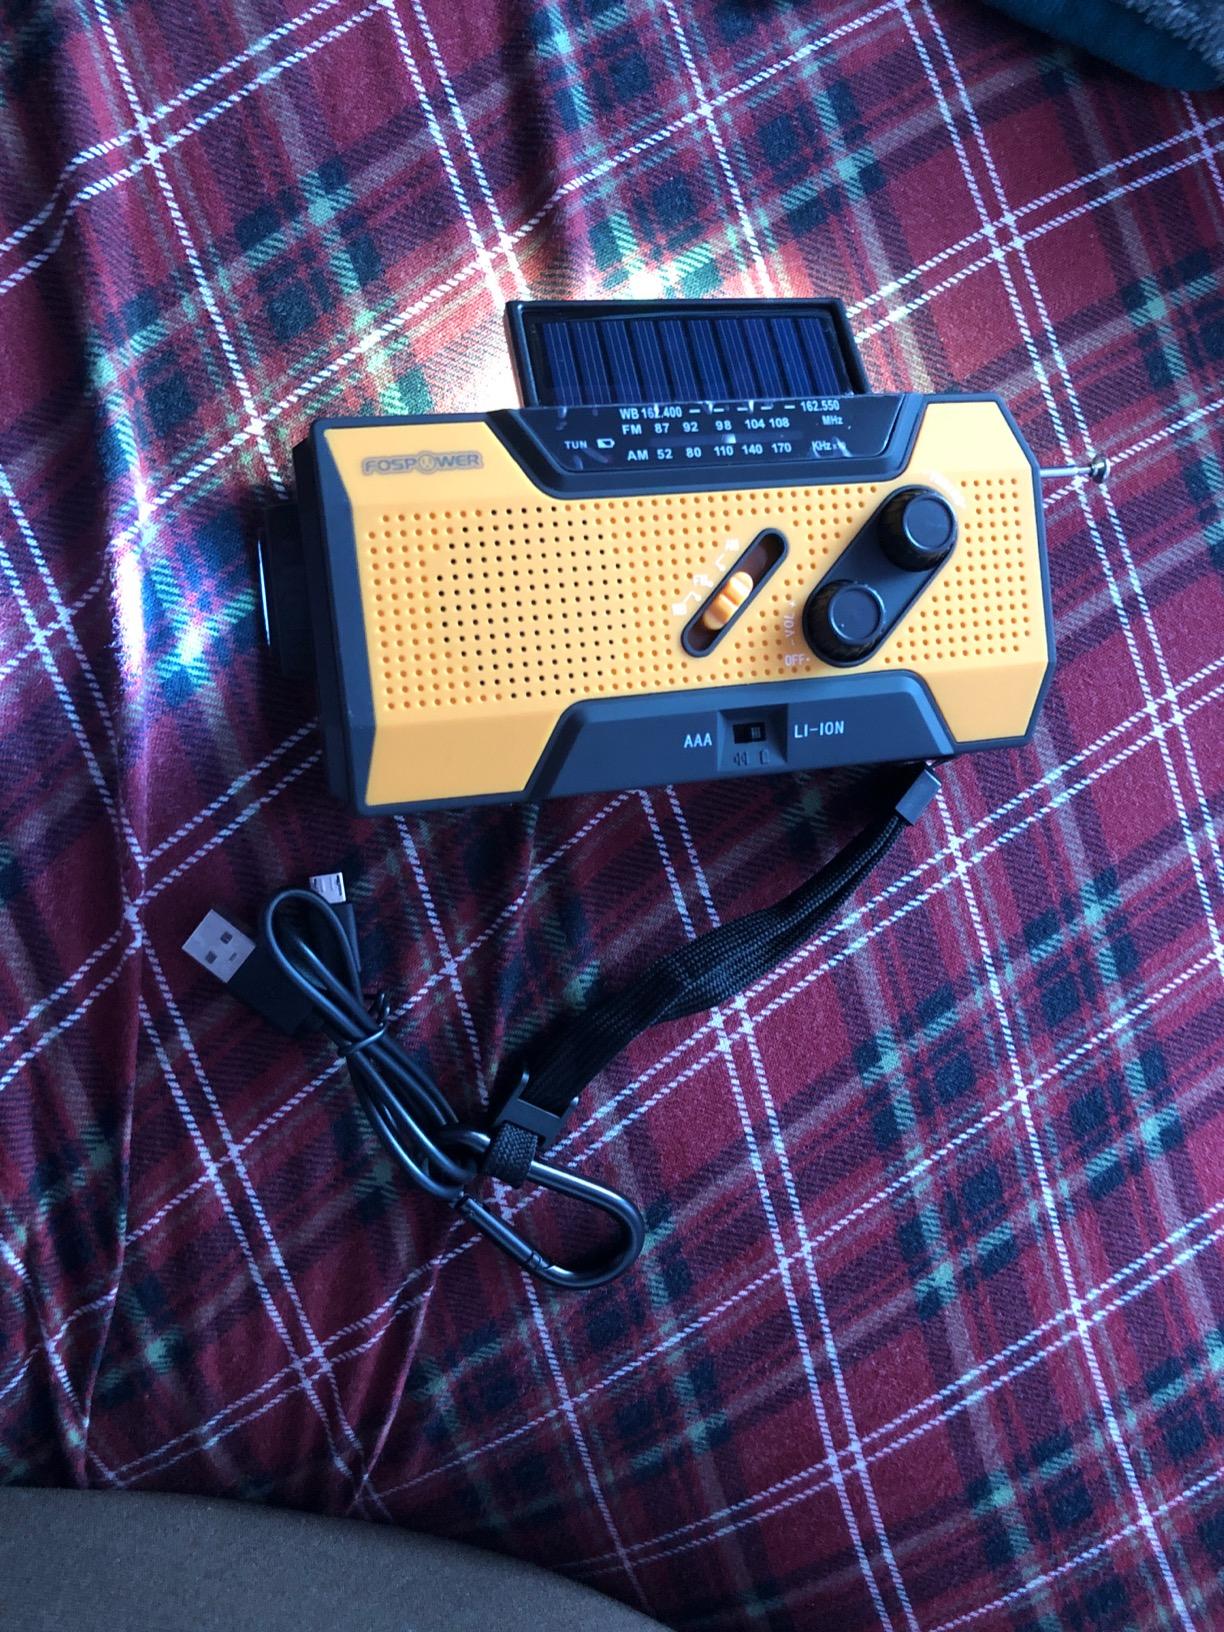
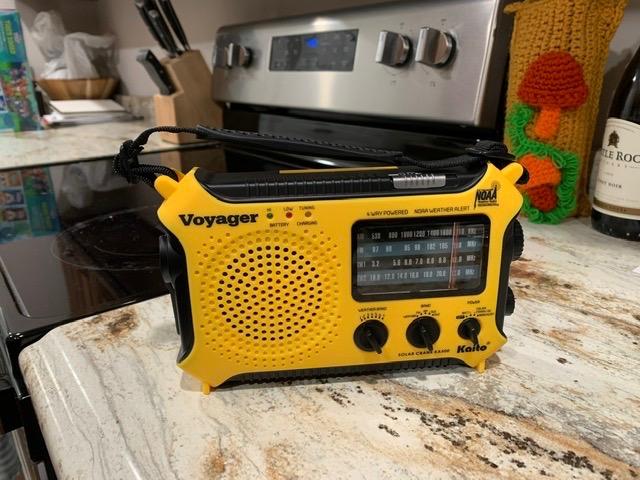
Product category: radio
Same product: no